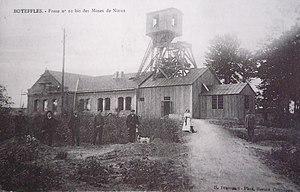
La Fosse n° 10 bis de la Compagnie des mines de Nœux était un charbonnage constitué d'un seul puits situé à Bouvigny-Boyeffles, Pas-de-Calais, Nord-Pas-de-Calais, France.
La Compagnie des mines de Nœux est une compagnie minière dépendant de la Compagnie des mines de Vicoigne qui exploitait la houille dans le Bassin minier du Nord-Pas-de-Calais, grâce à des puits établis à Nœux-les-Mines, Hersin-Coupigny, Barlin, Labourse, Verquin, et dans une moindre mesure, Bouvigny-Boyeffles, Fouquières-lès-Béthune et Béthune. Des puits ont même été tentés sans succès à Ruitz et à Houchain.
L'avaleresse nᵒ 10 bis de la Compagnie des mines de Nœux est un ancien charbonnage non exploité du Bassin minier du Nord-Pas-de-Calais, situé à Bouvigny-Boyeffles. Les travaux commencent le 4 mars 1914, peu après la mise en service de la fosse d'aérage nᵒ 10, commencée un peu moins de trois ans plus tôt. Elle doit alors, comme la précédente, assurer l'aérage de la fosse nᵒ 4 - 4 bis. La Première Guerre mondiale cause l'interruption des travaux, qui n'ont jamais été repris. La fosse est abandonnée à l'état d'avaleresse. Le chevalement est détruit en 1942.
Voici une liste de mines de charbon triée en fonction du nom de la mine et de sa localisation.